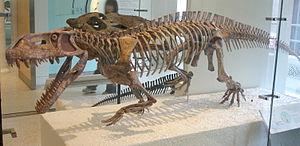
Loricata est un groupe de reptiles qui inclut les crocodiliens et leurs ancêtres. Il a été nommé par le zoologiste allemand Blasius Merrem dans son ouvrage de 1820 Versuch eines Systems der Amphibien. Merrem considérait ce groupe comme l'un des trois groupes de Pholidota, les deux autres étant Testudinata et Squamata. Loricata a été le premier nom donné à un groupe comprenant les crocodiles, alligators, et gavials, un groupe aujourd'hui appelé Crocodylia.